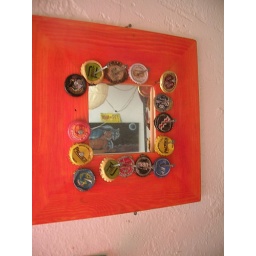
a mirror by the door (wood, glass, bottlecaps)